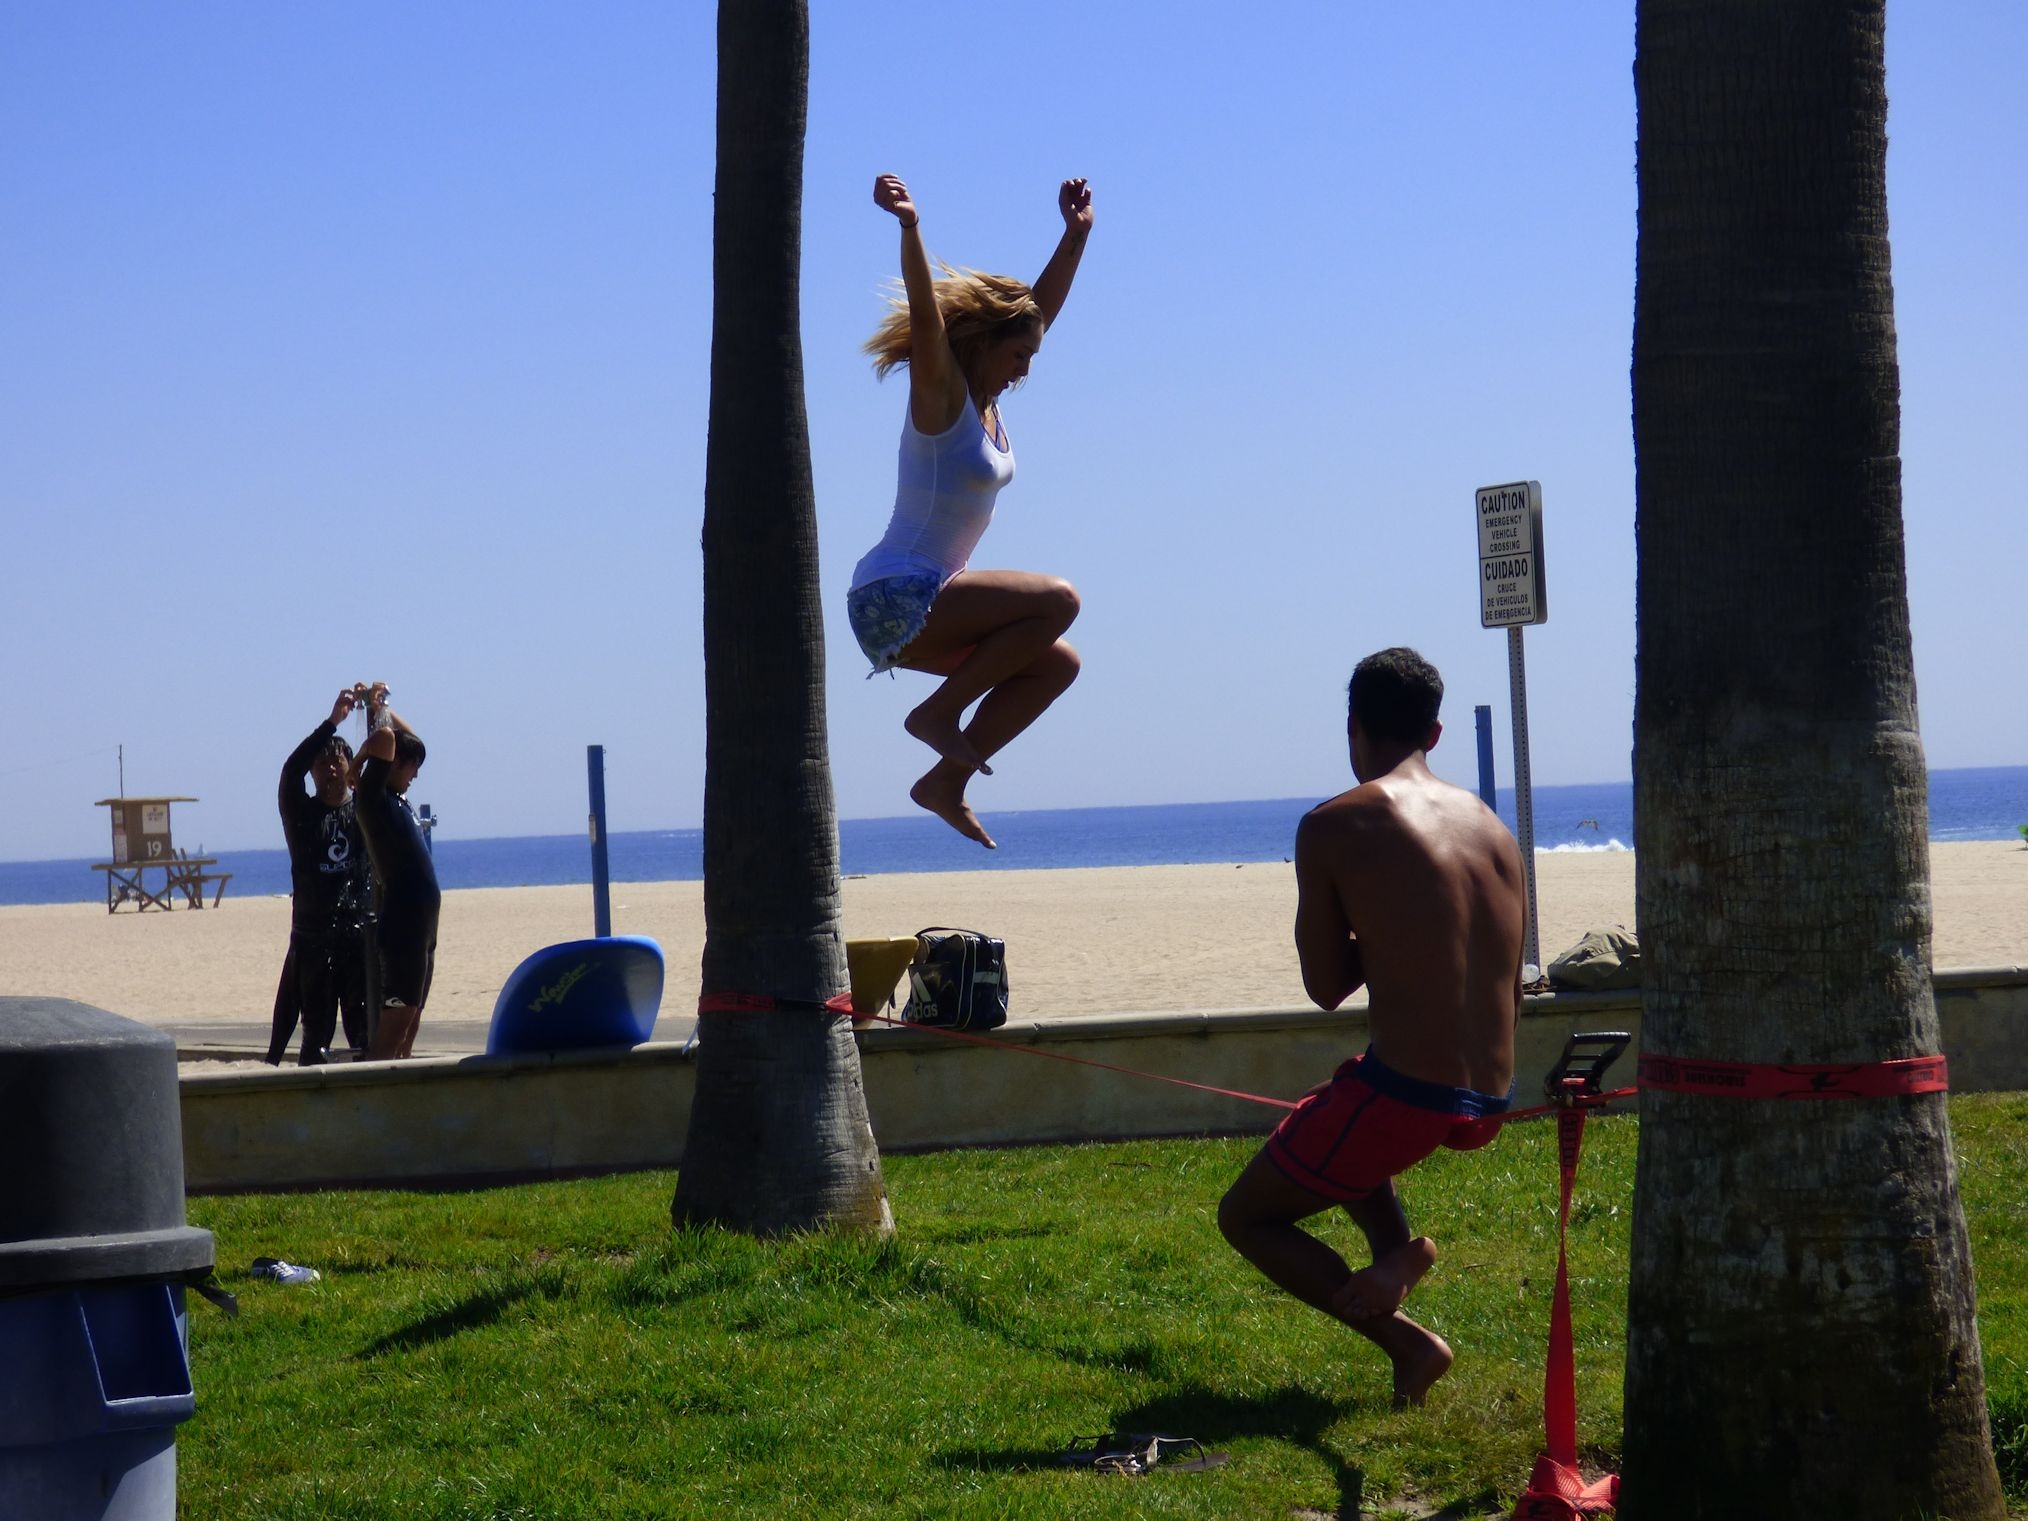
beach, outdoor, ocean, rope, jumping, action, lifestyle, fitness, sculpture, sports, athlete, physical fitness